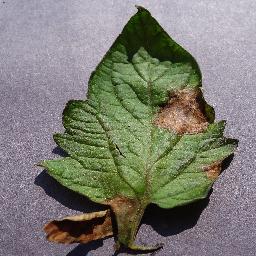
Label: Tomato___Late_blight